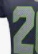
Number: 2